Charleston, South Carolina

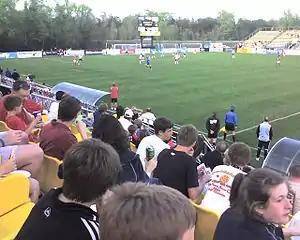
MUSC Health Stadium, home of the Charleston Battery from 1998 until 2019

Charleston has a humid subtropical climate (Köppen climate classification "Cfa"), with mild winters, hot humid summers, and significant rainfall all year long. Summer is the wettest season; almost half of the annual rainfall occurs from June to September in the form of thundershowers. Fall remains relatively warm through the middle of November. Winter is short and mild and is characterized by occasional rain. Measurable snow (≥) has a median occurrence of only once per decade at the airport, but freezing rain is more common; a snowfall/freezing rain event on January 3, 2018, was the first such event in Charleston since December 26, 2010. However, fell at the airport on December 23, 1989, during the December 1989 United States cold wave, the largest single-day fall on record, contributing to a single-storm and seasonal record of snowfall.